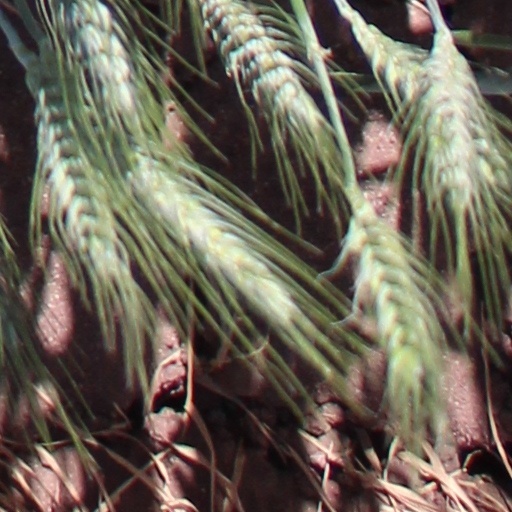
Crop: wheat